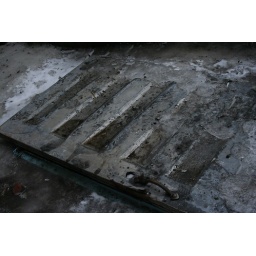
door on the ground in winter